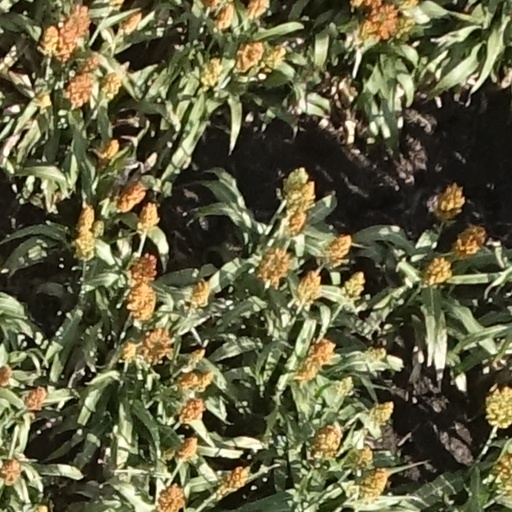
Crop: sorghum